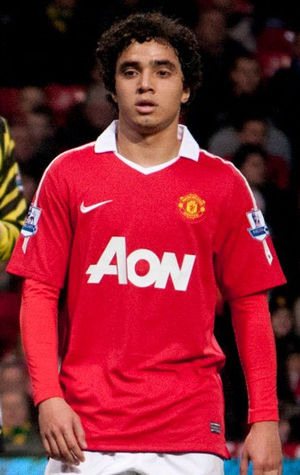
Rafael Pereira da Silva
Rafael Pereira da Silva mere kendt som Rafael eller Rafael da Silva, er en brasiliansk fodboldspiller der i øjeblikket spiller for den franske Ligue 1-klub Olympique Lyon. Han spiller normalt forsvarsspiller i en højre back position, men kan også spille på den højre side af midtbanen. Han er tvillingebror til Fábio som spiller for Cardiff City.